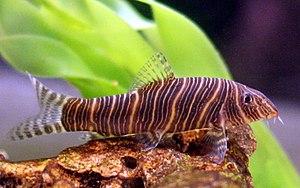
Botiidae est une famille de poissons appartenant à l’ordre des Cypriniformes. Les Botiidae se trouvent au Sud, au Sud-Est et à l’Est de l’Asie. Jusqu'à récemment, ils étaient placés dans la « vraie » famille de loche, les Cobitidae, jusqu'à ce que Maurice Kottelat révise les loches et ré-élève ce taxon au rang de famille en 2012. La famille comprend environ 56 espèces.
Les Cypriniformes sont un ordre de poissons d'eau douce. Le terme de carpe est quelquefois utilisé de façon générique pour les désigner. Cypriniformes est un ordre de poissons à nageoires rayonnées, regroupant notamment les carpes, vairons, loches et apparentés. Cet ordre compte cinq à six familles, plus de 320 genres et plus de 3250 espèces, avec de nouvelles espèces décrites tous les quelques mois ou plus, et de nouveaux genres reconnus fréquemment. Le nombre d’espèces existantes décrites est d'environ 4147. Les Cypriniformes forment l’ordre le plus diversifié en Asie du sud, mais sont totalement absents de l'Australie et de l'Amérique du Sud.
Botia est un genre de poisson de la famille des Botiidae.